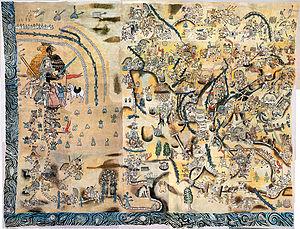
Lienzo de QuauhquechollanEspañol: Lienzo de Quauhquechollan
Le Lienzo de Quauhquechollan est un codex mésoaméricain nahua du XVIᵉ siècle, qui raconte la conquête du Guatemala par les troupes dirigées par Hernán Cortés et Jorge de Alvarado, composées de conquistadors et de leurs alliés indigènes originaires de Quauhquechollan. Cette peinture est conservée et exposée au musée Casa del Alfeñique, à Puebla, au Mexique.